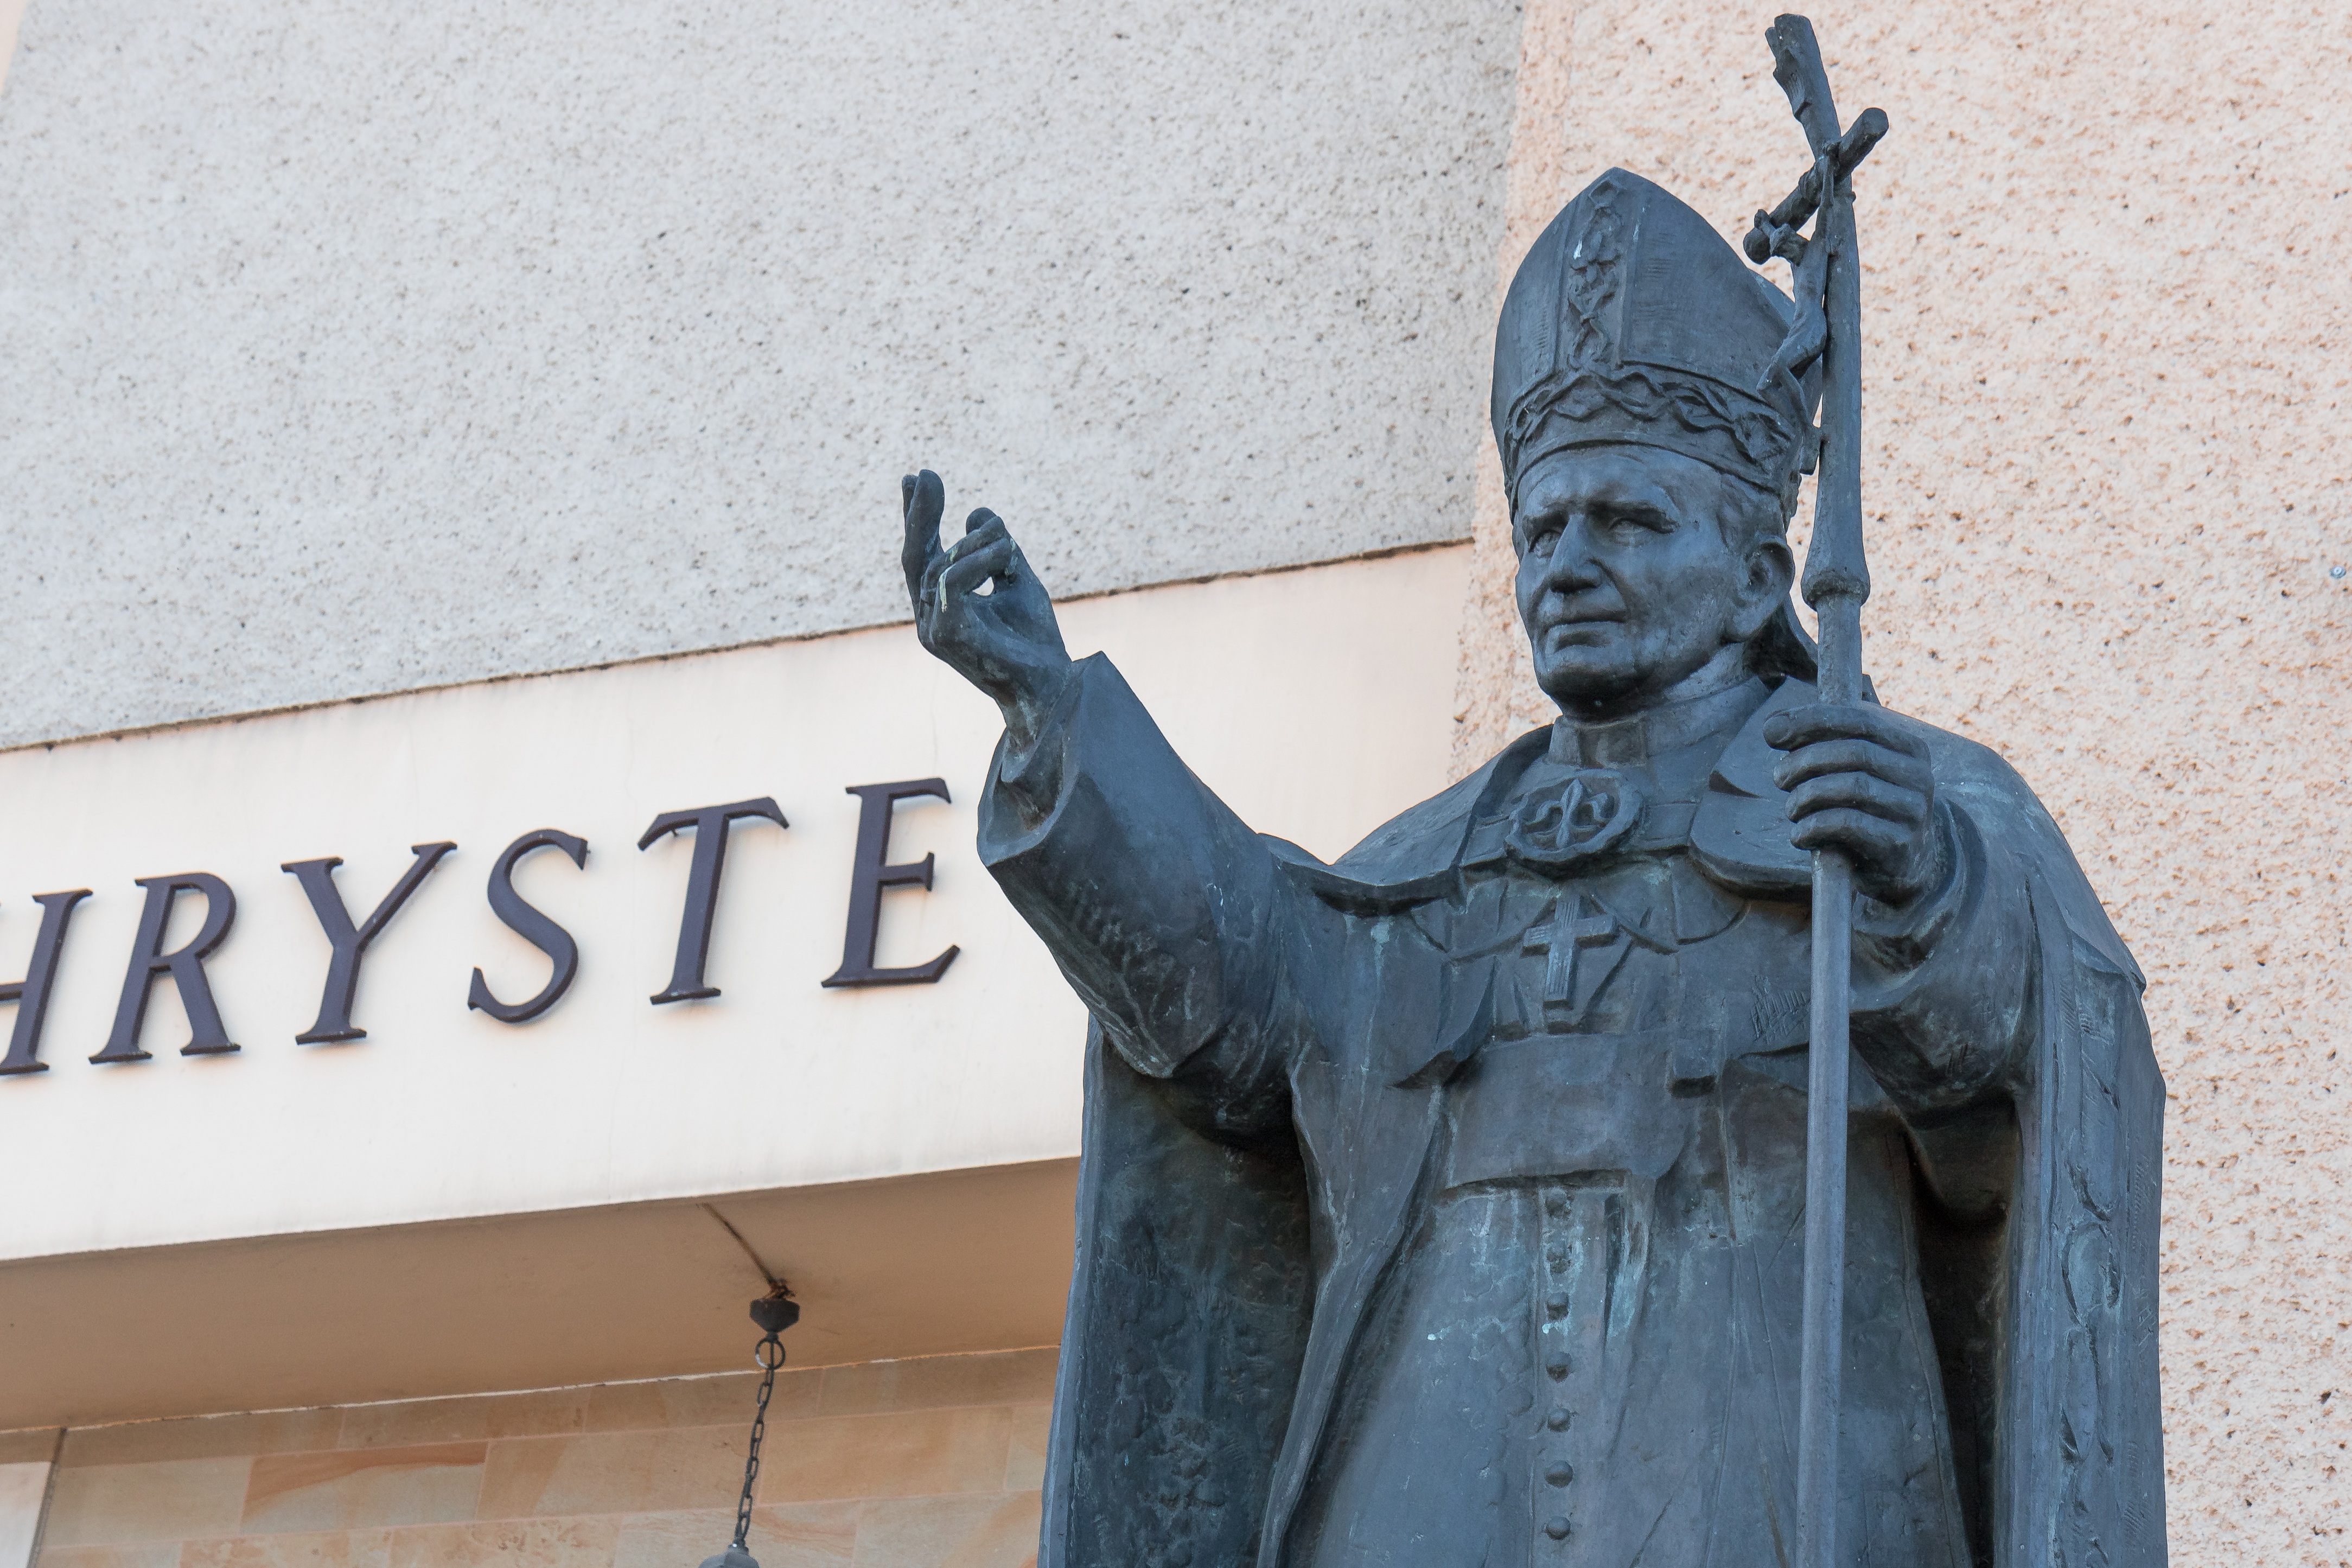
monument, statue, religion, blue, church, cross, sculpture, art, temple, pope john paul ii, monument to john paul ii